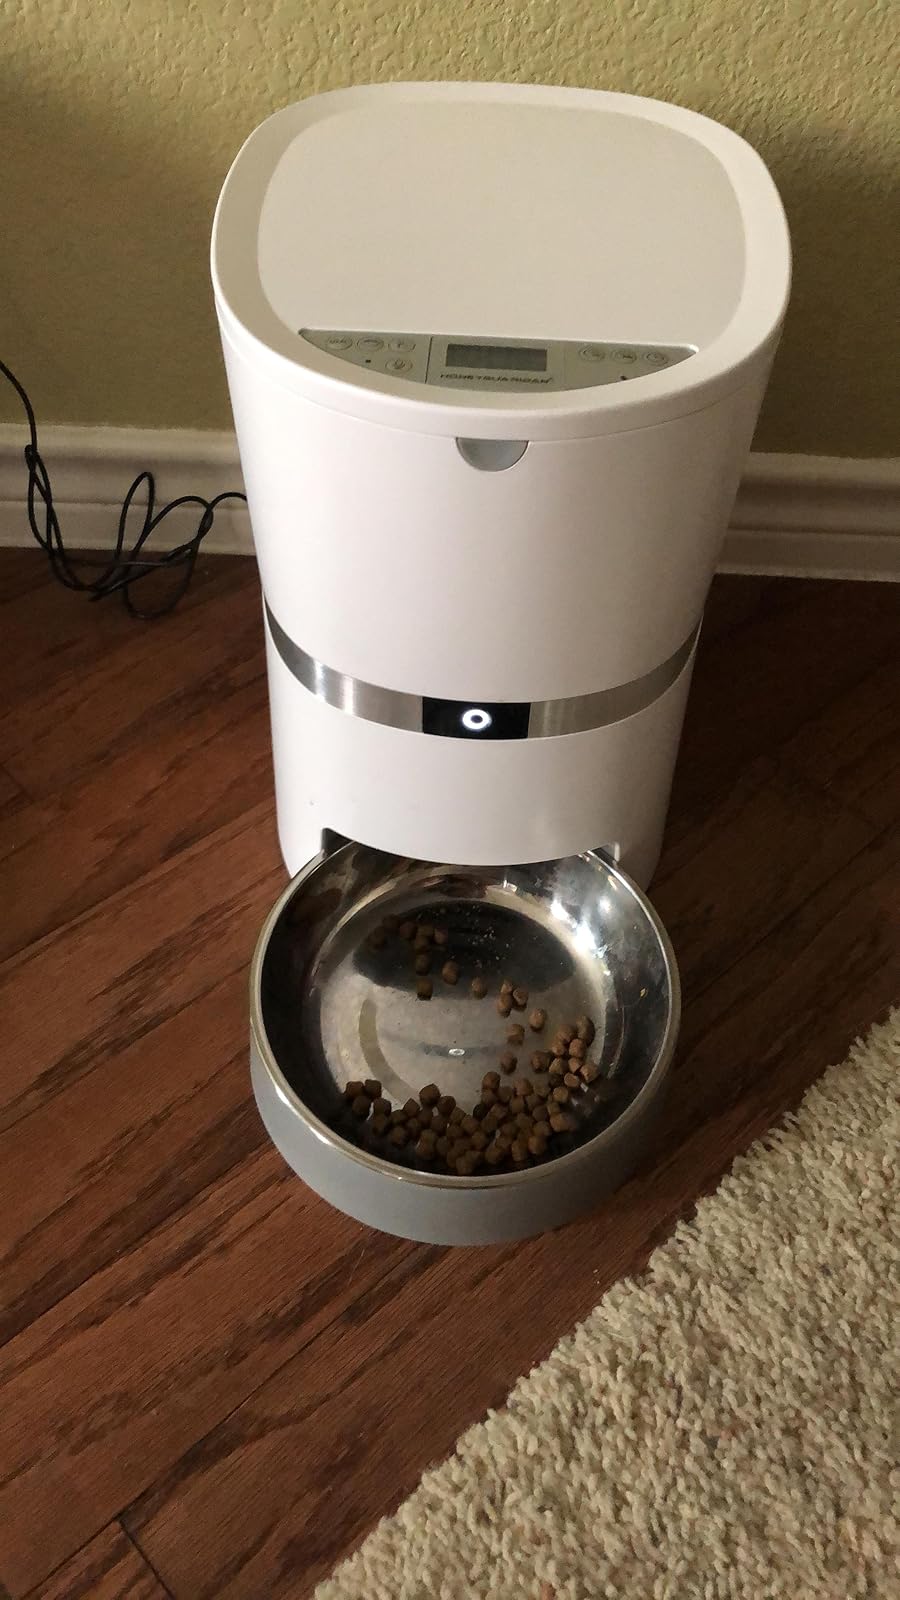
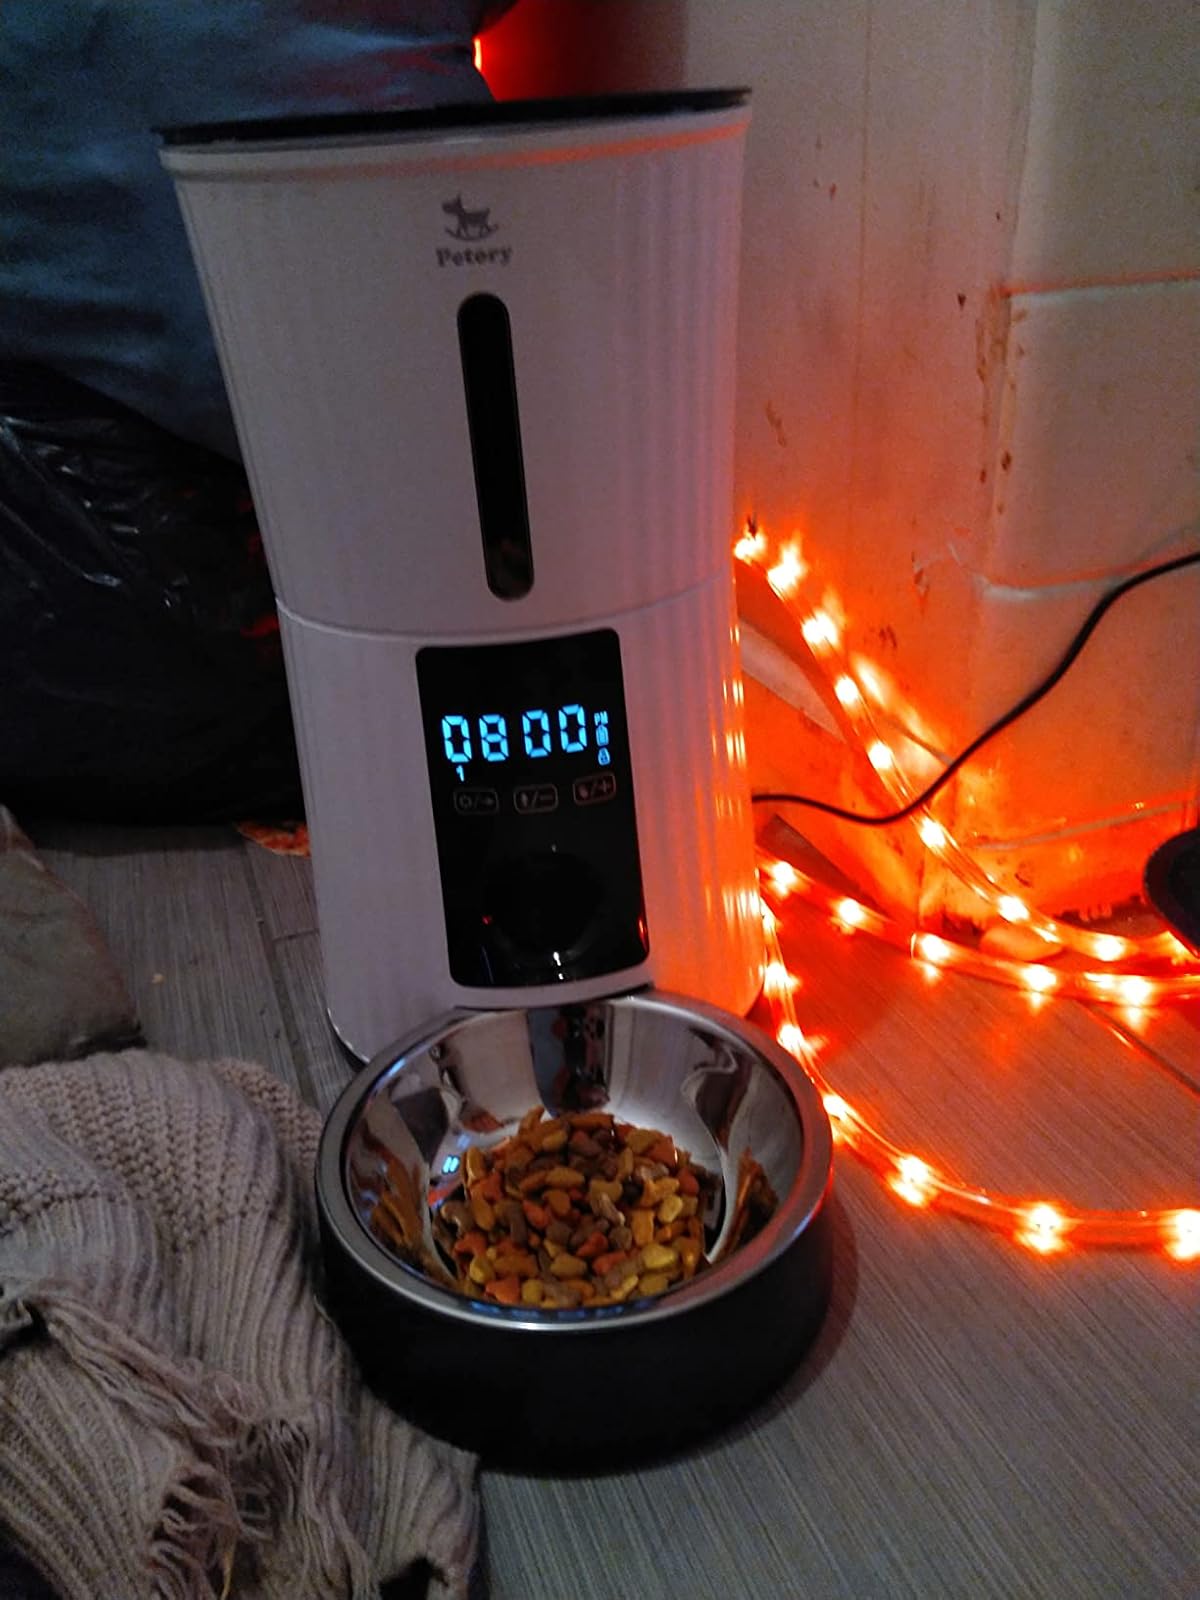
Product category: items_feeder
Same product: no